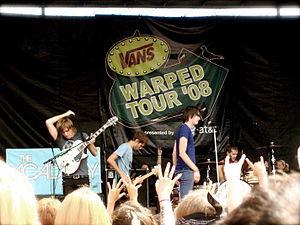
The Academy Is... est un groupe de rock américain, originaire de Chicago, dans l'Illinois. Il est formé en 2003 et séparé en 2011. Le groupe est à l'origine connu sous le nom de The Academy, mais ajoutera Is... en 2004 pour éviter des poursuites judiciaires avec un autre groupe homonyme. Le groupe se reforme brièvement en 2015.